Rytmihäiriö

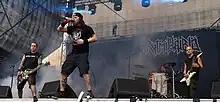
Rytmihäiriö in Myötätuulirock in 2011

Rytmihäiriö (Finnish for 'arrhythmia') is a Finnish hardcore punk, thrash metal/crossover thrash, grindcore and surmacore Helsinki-based band established in 1988 until 1992, when the band was put on a hiatus. It had a comeback in 1998 with a number of changes in the line-up. The band is signed to Sakara Records, and for distribution Sony.